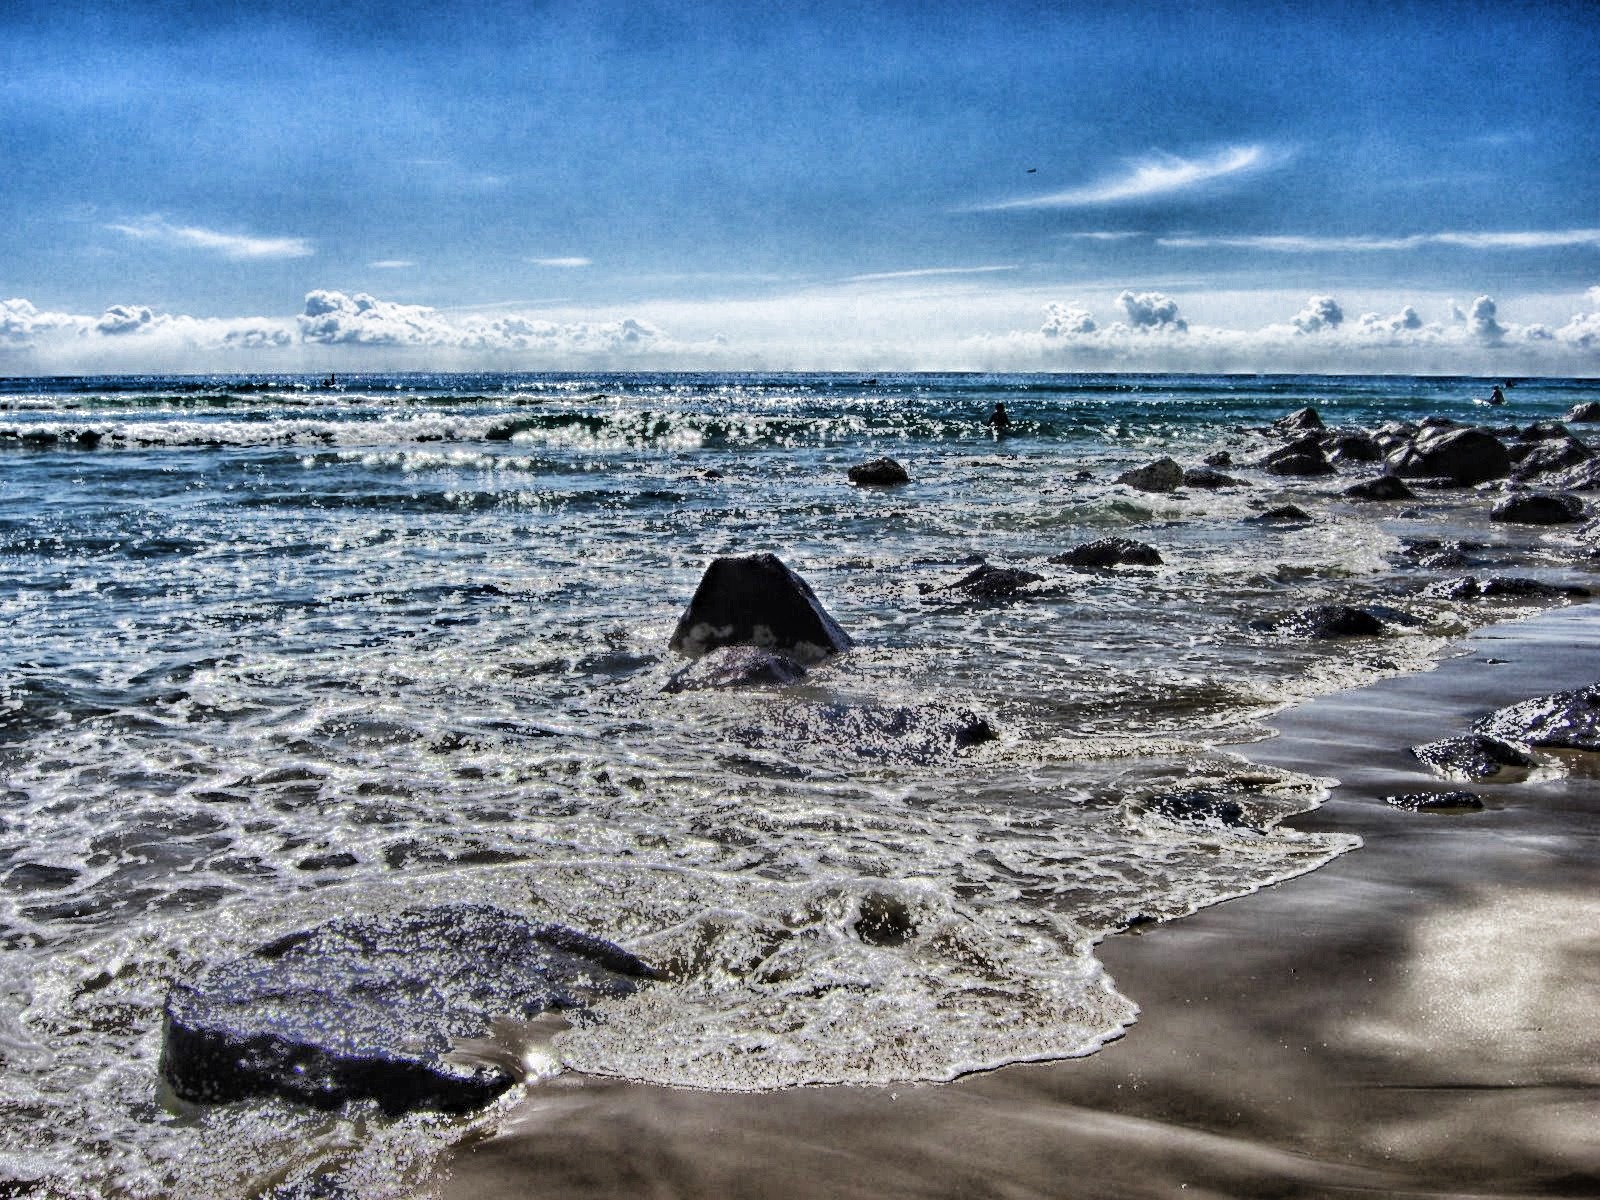
beach, sea, coast, water, nature, sand, rock, ocean, horizon, cloud, sky, shore, wave, ice, surf, arctic, body of water, australia, rocks, outside, hdr, waves, clouds, queensland, mudflat, wind wave